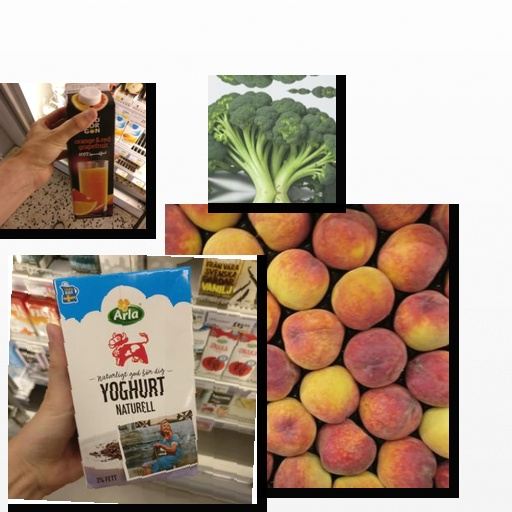
Food items: grapefruit_juice, broccoli, natural_yogurt, peach